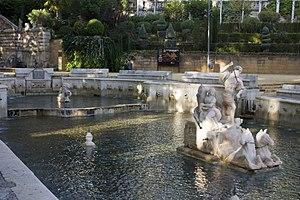
Bassin de Neptune.